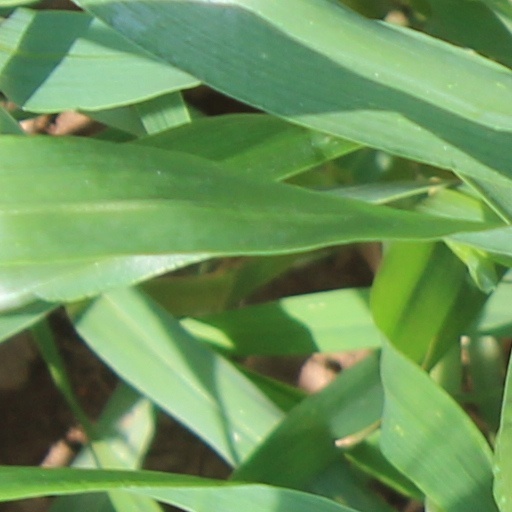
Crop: wheat